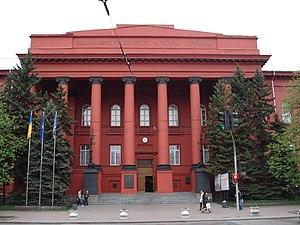
Université Tarass Chevtchenko de Kiev